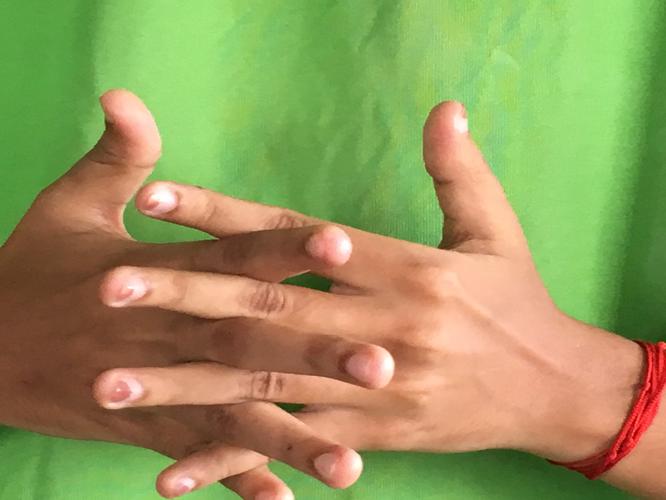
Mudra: Karkatta
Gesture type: double_hand